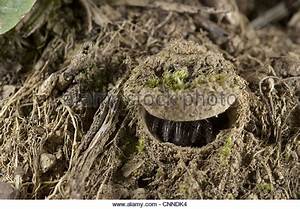
Label: ragno